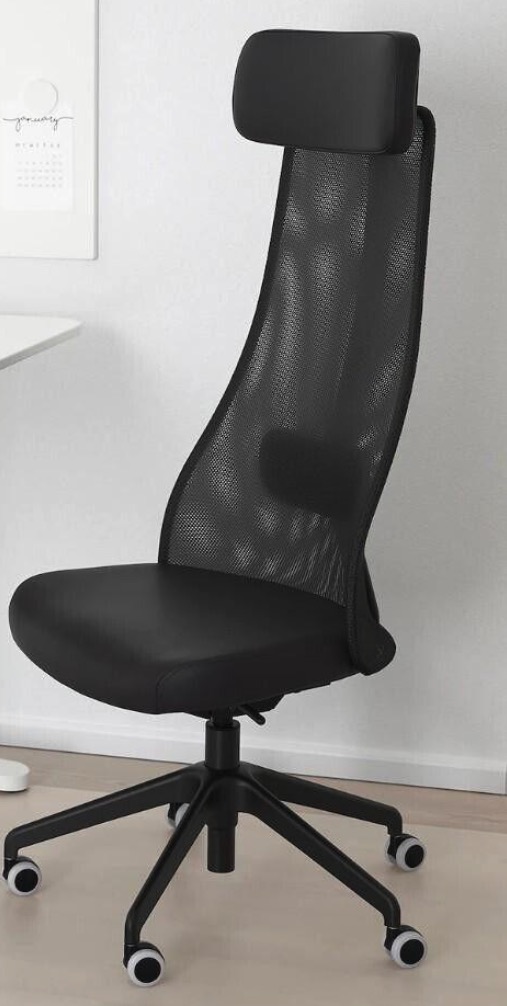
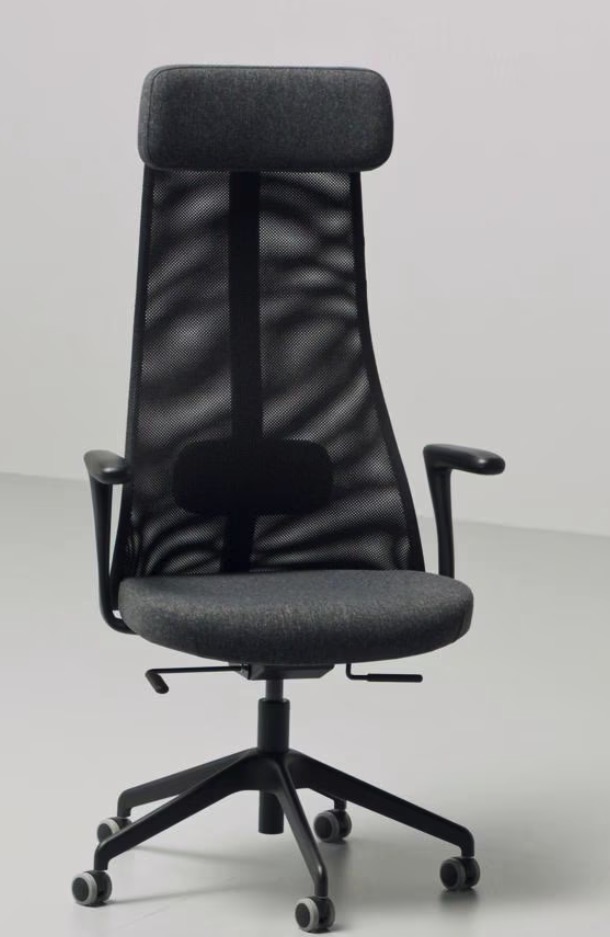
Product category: items_chair
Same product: yes